Supur, Birbhum

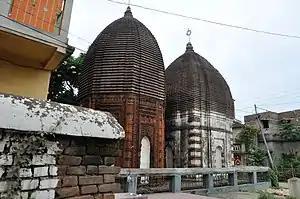
Twin Shiva temples

As seen in the photograph (alongside) there are two Shiva temples at Supur, referred to as twin Shiva temples. David J. McCutchion mentions that one of them is a 19th century ridged rekha deul, with rich terracotta decoration on all sides. The other one is a rekha deul with ridged turrets.